His Brother's Wife (1916 film)

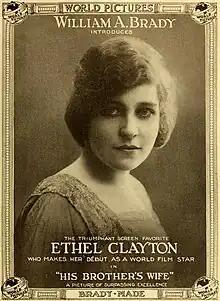
Advertisement

His Brother's Wife is a 1916 silent American drama film directed by Harley Knoles and starring Carlyle Blackwell and Ethel Clayton. It was produced by Premo Feature Film Corporation and distributed by the World Film Company.